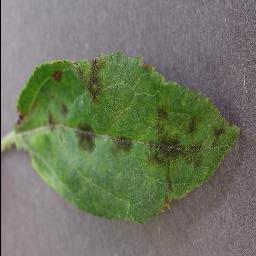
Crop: apple
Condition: scab